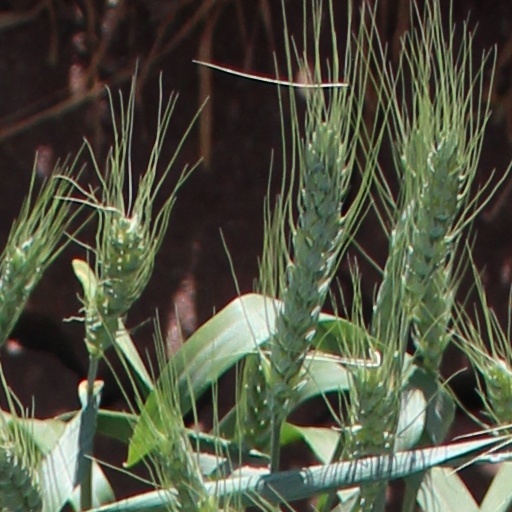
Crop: wheat